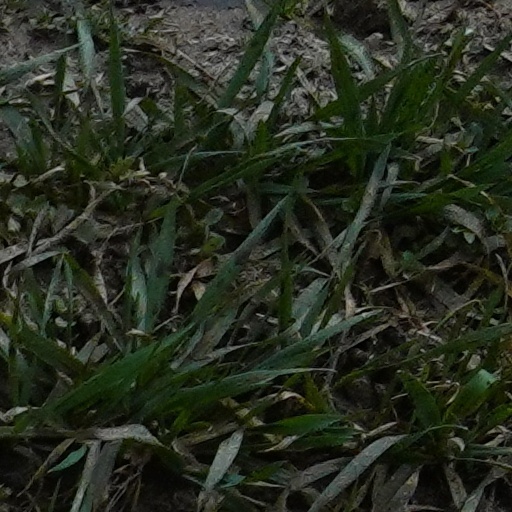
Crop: wheat